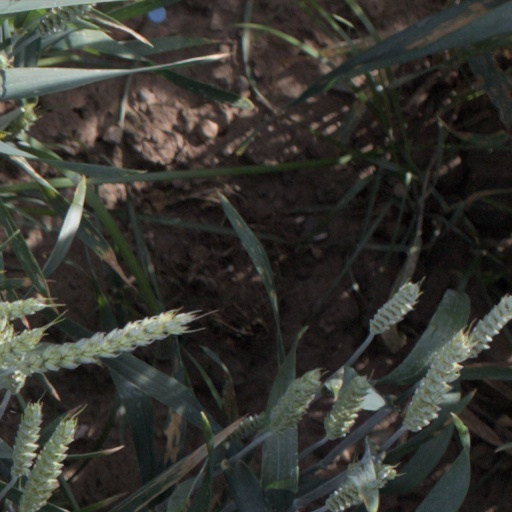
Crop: wheat